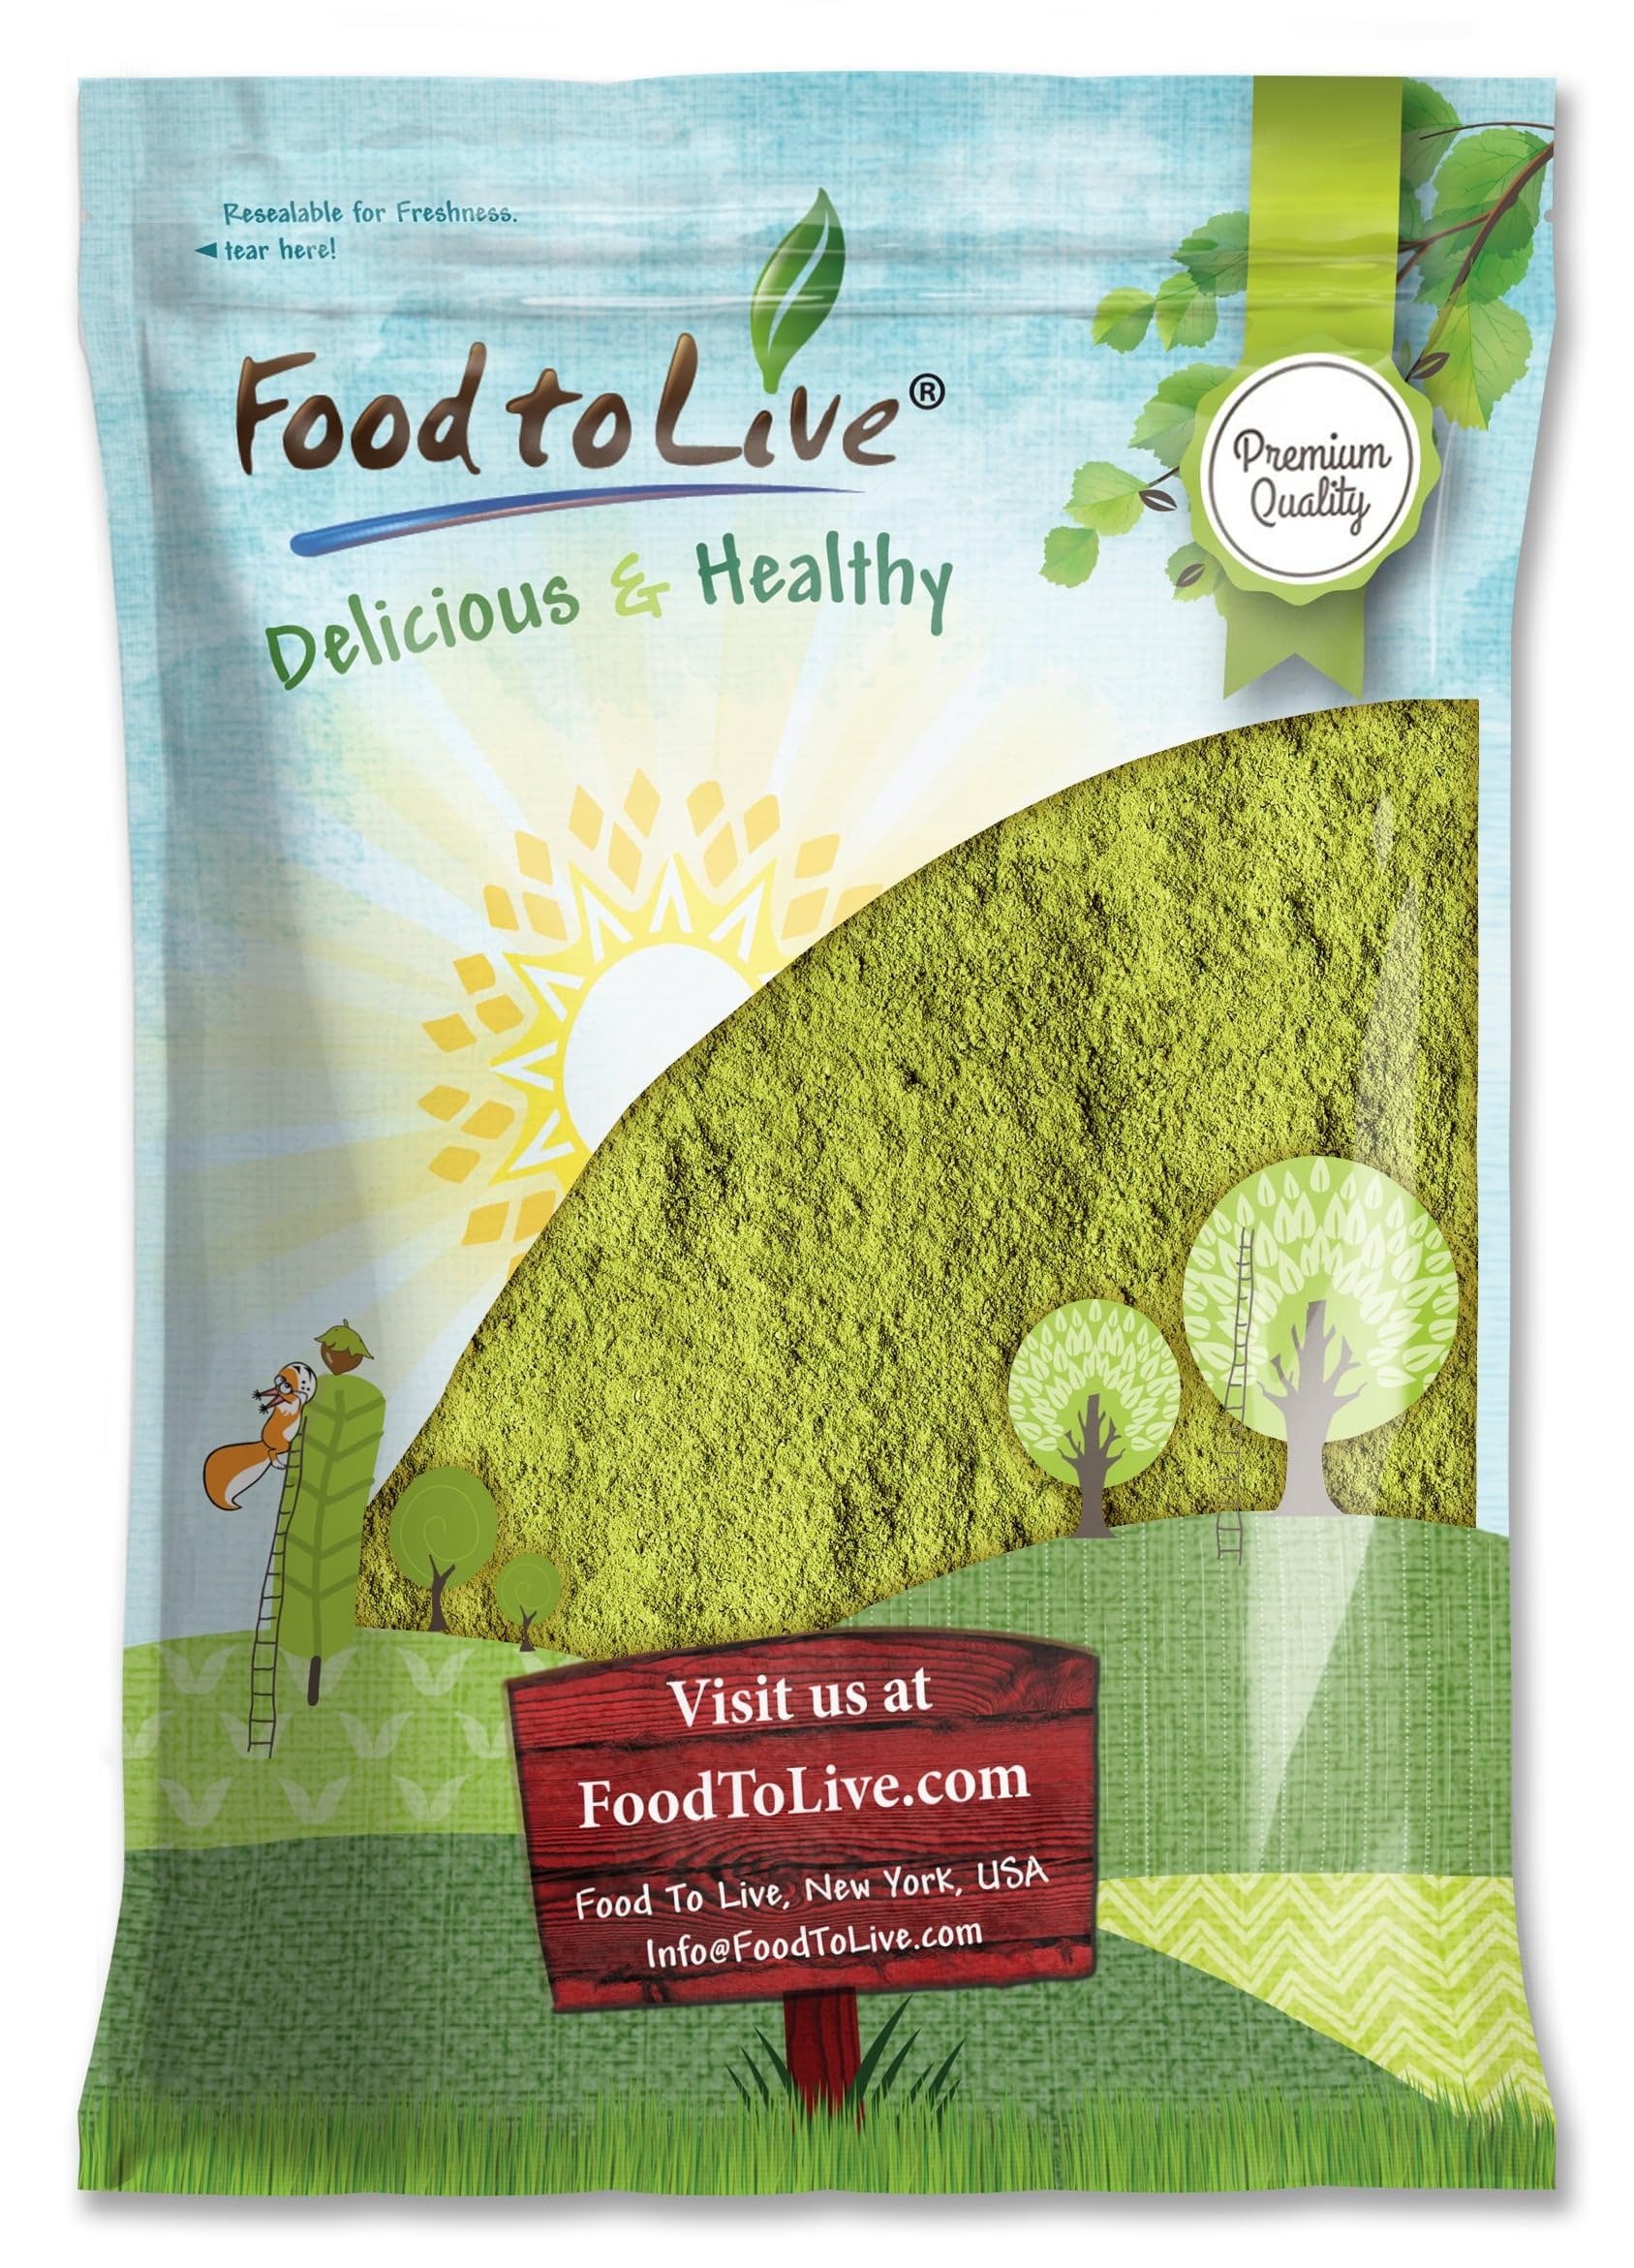
Item Name: Food to Live - Spinach Powder, 6 Pounds – Finely Ground Dehydrated Leaves, Pure, Vegan, Kosher, Bulk. Source of Fiber, Vitamin A and Iron.
Bullet Point 1: ✔️NUTRITIOUS POWDER: Spinach Powder from Food to Live is made from finely ground dehydrated spinach leaves, providing a rich source of fiber, vitamin A, and iron.
Bullet Point 2: ✔️VERSATILE INGREDIENT: Great for adding to smoothies, baked goods and yogurt this powder offers a milder taste than fresh spinach.
Bullet Point 3: ✔️NUTRIENT-DENSE: Packed with essential nutrients like vitamins B, K, A, and C, as well as fiber and iron.
Bullet Point 4: ✔️CULINARY USES: Excellent for enhancing the nutritional value of breads, pasta, soups, and sauces with a convenient powder form.
Bullet Point 5: ✔️PURE AND NATURAL: Spinach Powder from Food to Live is pure, vegan, kosher, and comes in a bulk form for easy use.
Product Description: Spinach Powder from Food to Live is a versatile and nutrient-dense superfood that packs a powerful punch of vitamins and minerals into a convenient, shelf-stable form. Made from finely ground, dehydrated mature spinach leaves, this powder offers a milder flavor than fresh spinach while retaining its impressive nutritional profile. Rich in fiber, iron, vitamins A, B, C, and K, it's a simple way to boost the nutritional value of smoothies, baked goods, yogurt, oats, and more. Add a spoonful to your morning berry smoothie for an extra dose of plant-based goodness, or incorporate it into bread and pasta doughs for a nutritious twist. With its pure, vegan, and kosher credentials, this spinach powder is a pantry staple for individuals seeking an easy way to incorporate more greens into their diet. Whether you're looking to fortify your favorite recipes or simply want a convenient way to enjoy the benefits of spinach,Spinach Powder from Food to Live is a versatile and flavorful solution.
Value: 96.0
Unit: Ounce

Price: 58.72